Canada at the 1948 Winter Olympics

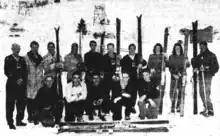
Kneeling from left: Fert Irwin, Hector Sutherland, Noel Paul, Laurent Bernier, Harvey Clifford. Standing up from left: Torney Pickering, Louis Cochand, Bill Irwin, Pierre Jalbert, Iohn Clifford, Tom Mobraaten, Lue Laferte, Rhona Wurtele, Rhoda Wurtele e Emile Allais.

Canada competed at the 1948 Winter Olympics in St. Moritz, Switzerland. Canada has competed at every Winter Olympic Games.